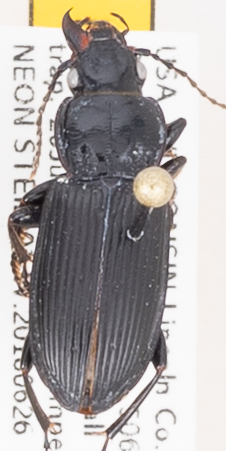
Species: Pterostichus melanarius melanarius
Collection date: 2018-06-26
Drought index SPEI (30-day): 1.274
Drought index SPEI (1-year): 0.09
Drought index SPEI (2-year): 2.09